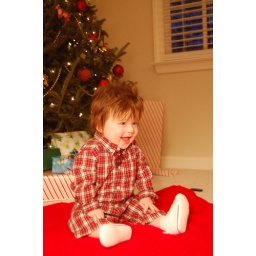
Fun in front of the Christmas tree - not too bad for a kid with chicken pox!